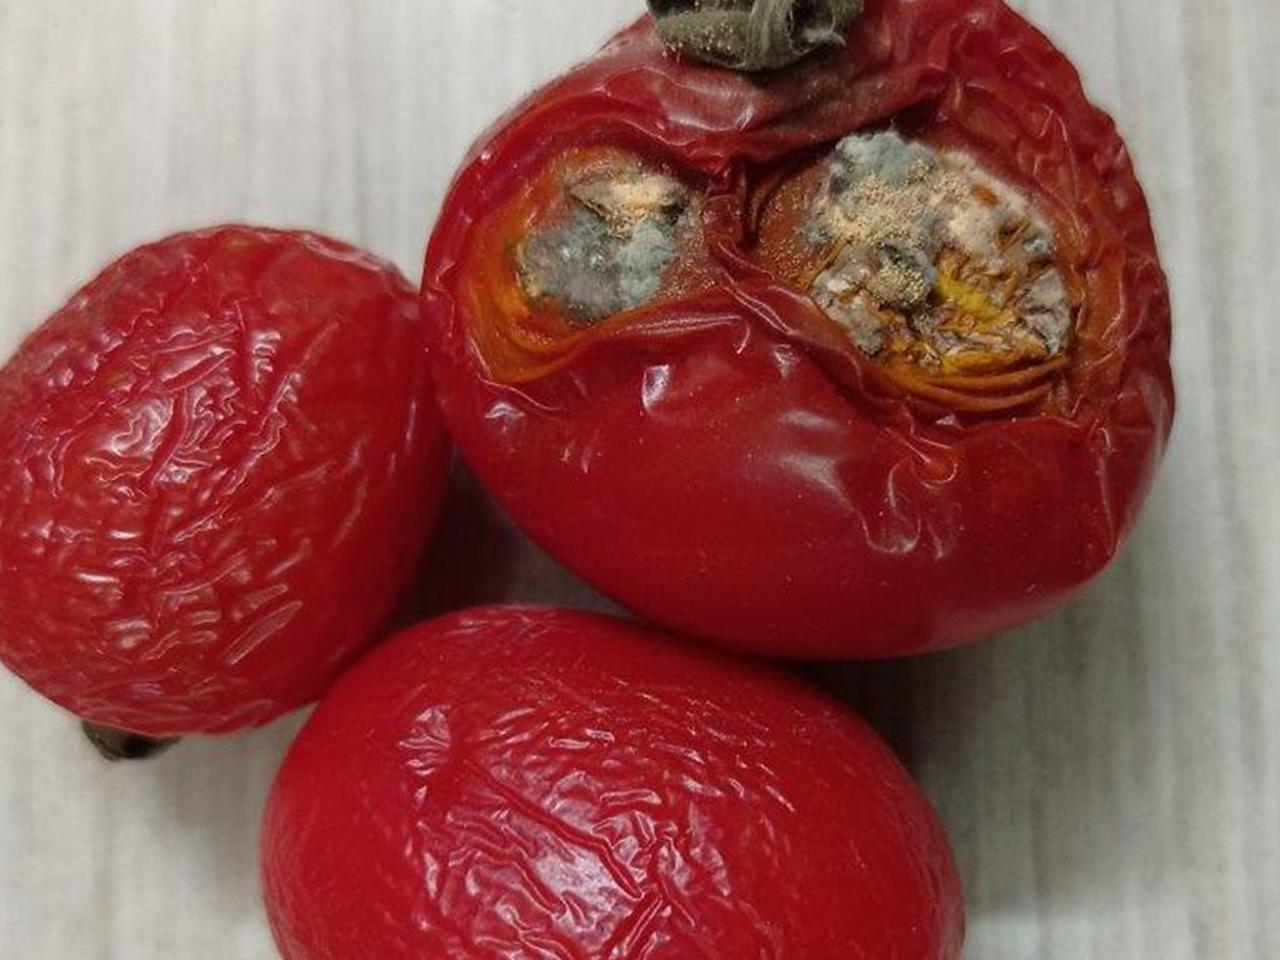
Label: Rotten